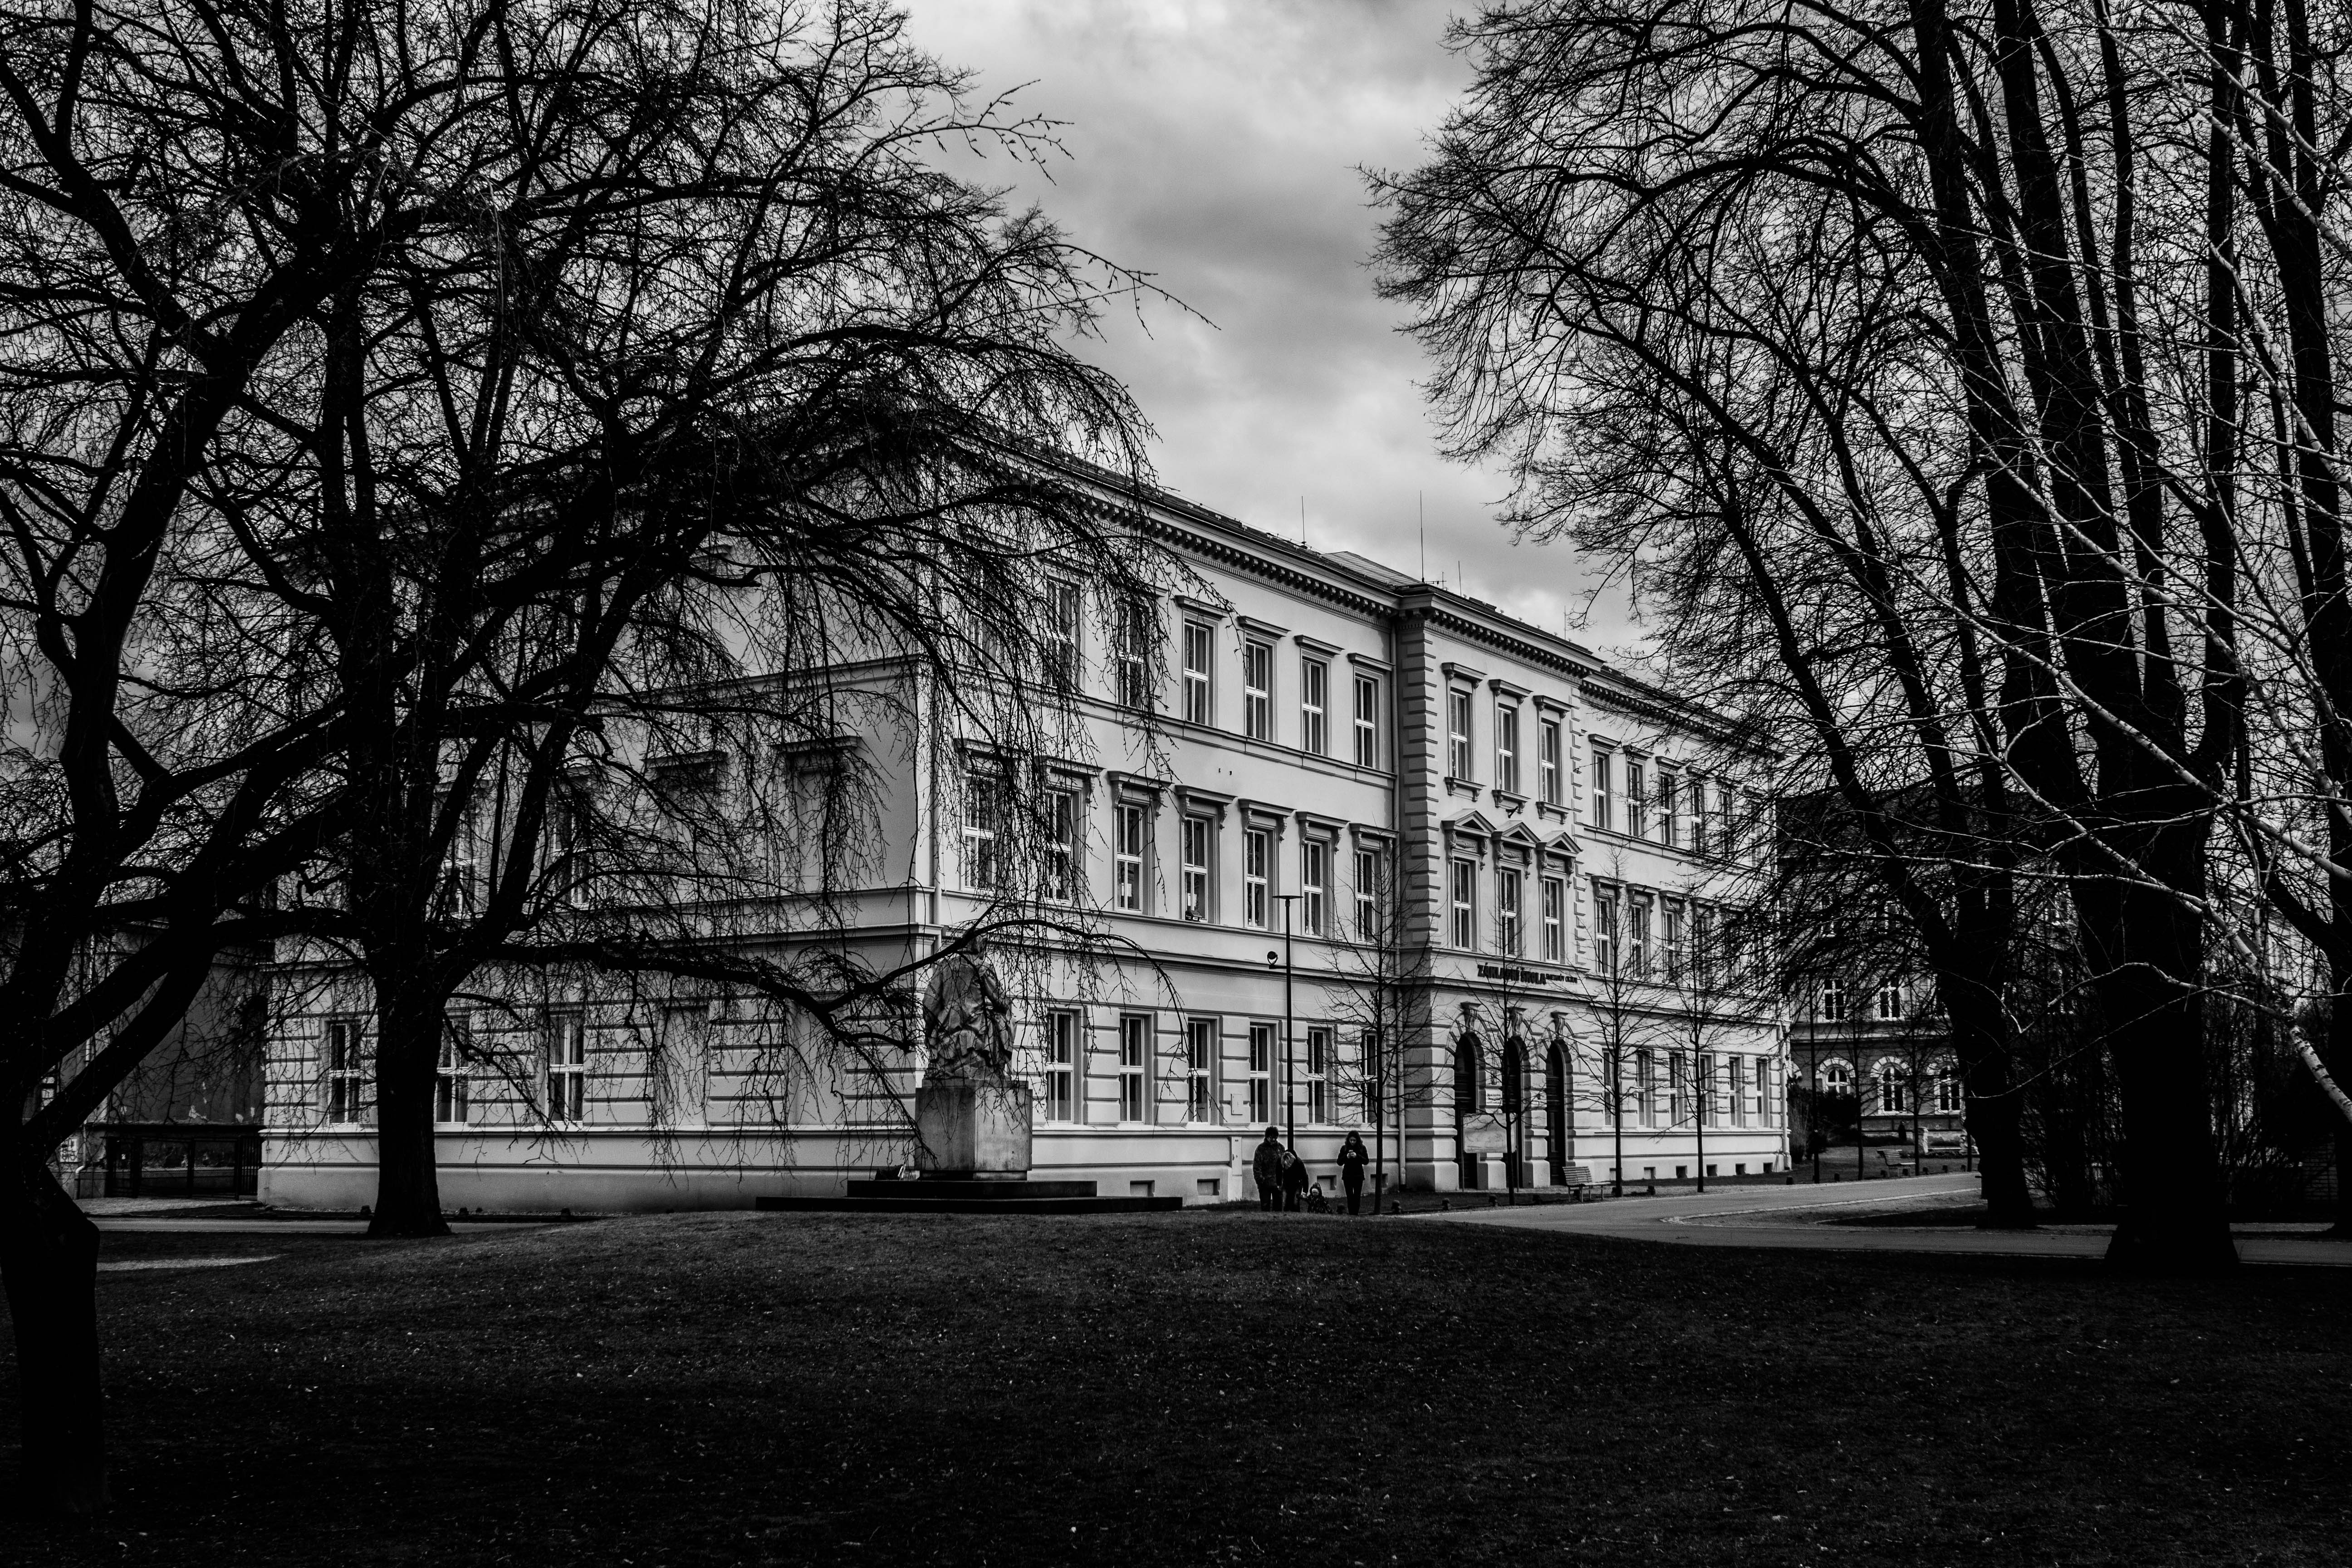
white, black, black and white, building, architecture, tree, monochrome, house, monochrome photography, sky, estate, photography, mansion, stately home, facade, plant, city, palace, manor house, college, style